Canals of Amsterdam

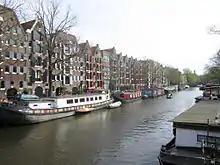
Brouwersgracht

Prinsengracht (Prince's Canal) is the fourth and the longest of the main canals in Amsterdam. It is named after the Prince of Orange. Most of the canal houses along it were built during the Dutch Golden Age of the United Provinces. The bridges over the Prinsengracht canal connect with the streets in the Jordaan in the West and the Weteringbuurt on the East side.